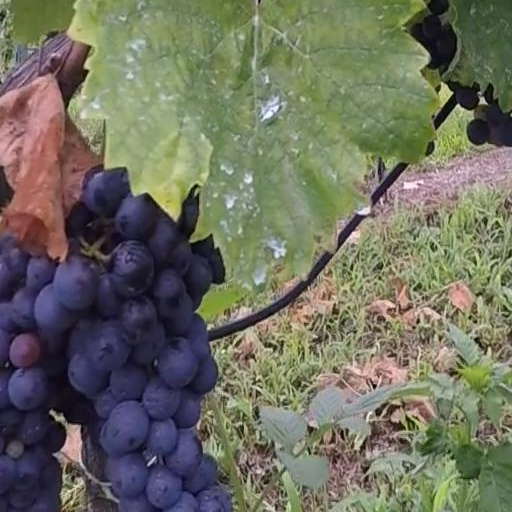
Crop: grape